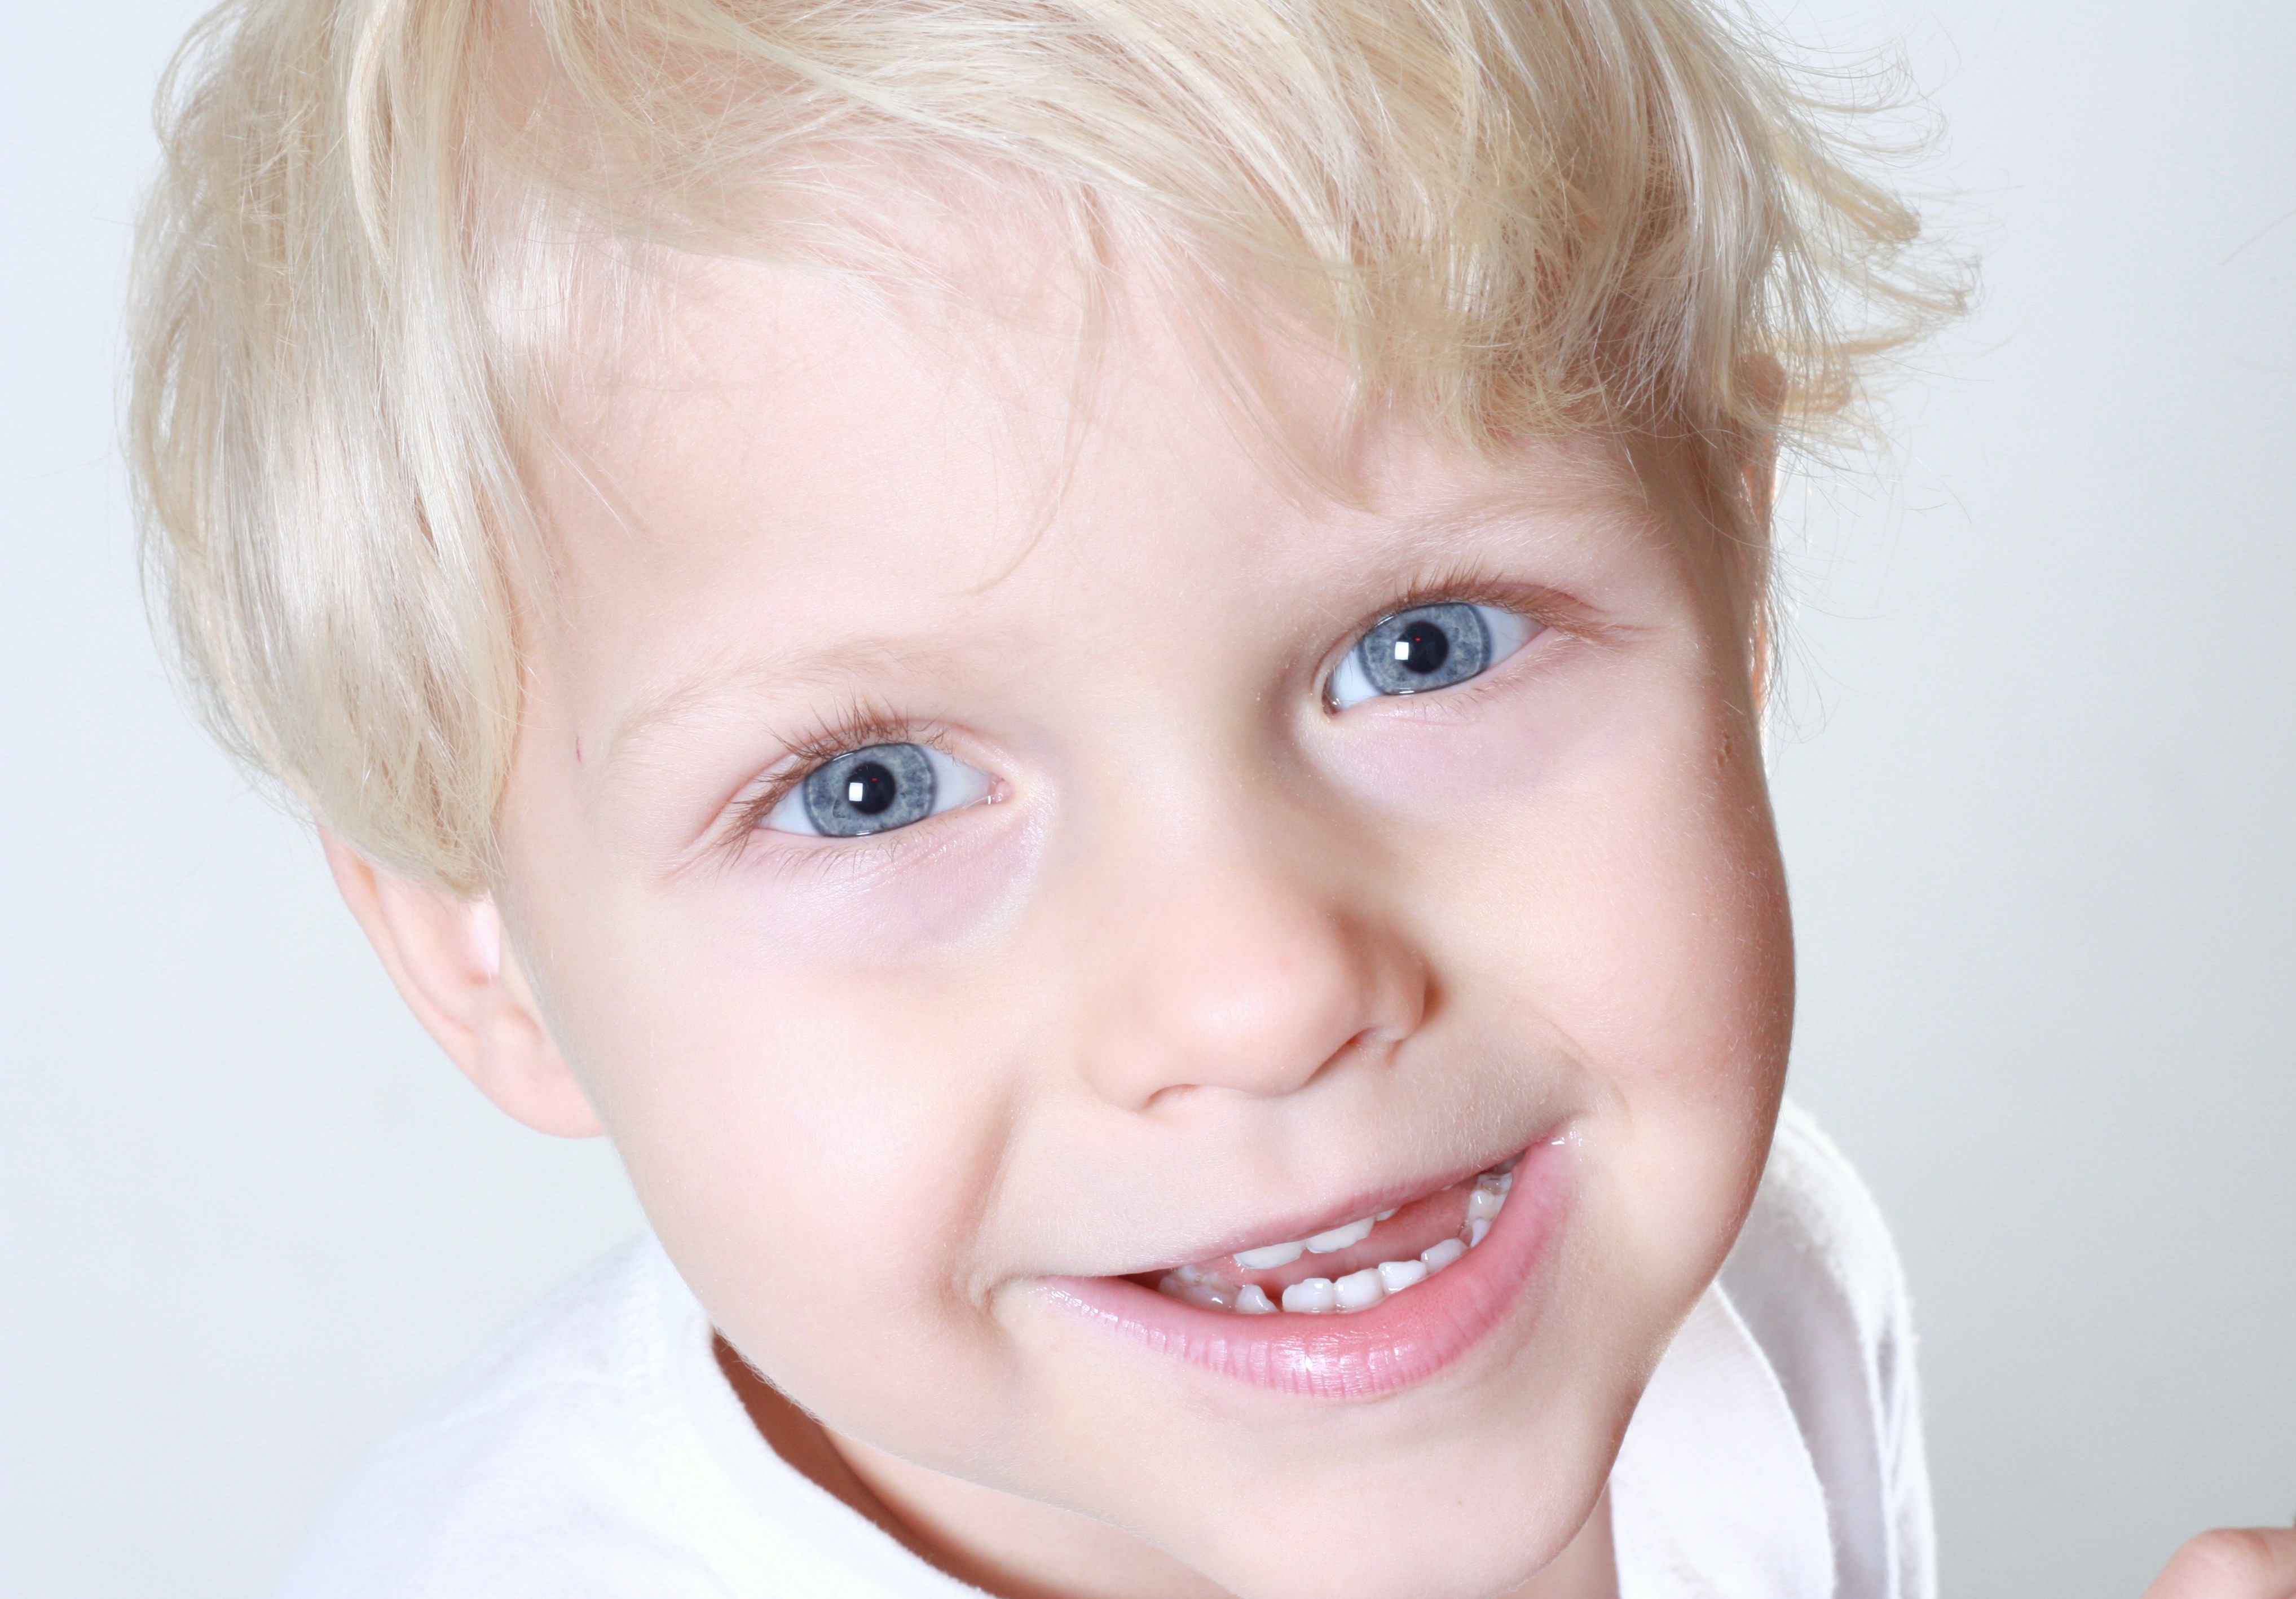
person, hair, boy, cute, male, portrait, young, youth, child, facial expression, lip, hairstyle, smile, mouth, close up, face, nose, cheek, happy, infant, toddler, eye, head, skin, blond, organ, tooth, emotion, portrait photography